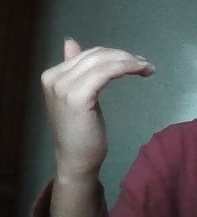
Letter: khaa